Frans van Mieris the Elder

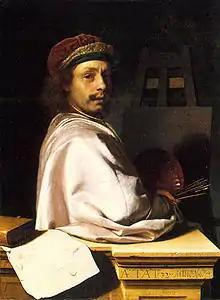
"The Artist as Virtuoso at His Easel: Self Portrait, Aged 32" (1667)

Frans van Mieris the Elder (16 April 163512 March 1681), was a Dutch Golden Age genre and portrait painter. The leading member of a Leiden family of painters, his sons Jan (1660–1690) and Willem (1662–1747) and his grandson Frans van Mieris the Younger (1689–1763) were also accomplished genre painters.